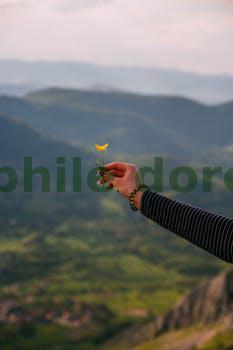
Label: Watermark